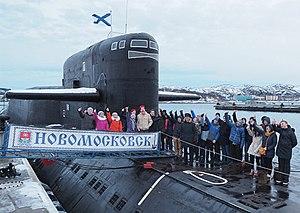
Le K-407 puis K-407 Novomoskovsk est un sous-marin nucléaire lanceur d'engins du Projet 667BDRM Delfin de la Flotte du Nord de la Marine soviétique puis de la Marine russe.